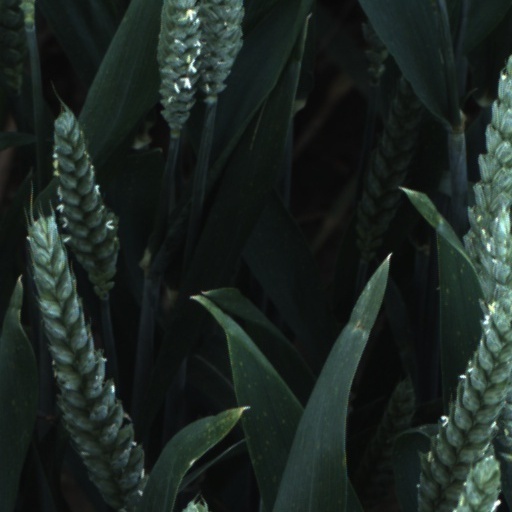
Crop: wheat